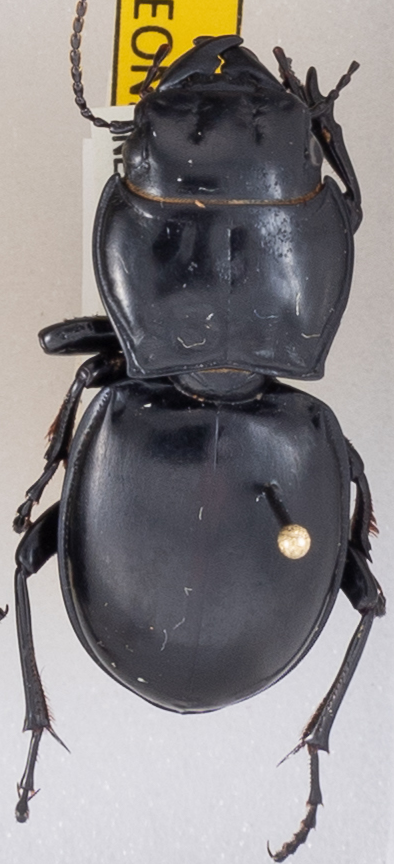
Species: Pasimachus californicus
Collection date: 2019-07-24
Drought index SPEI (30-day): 0.39
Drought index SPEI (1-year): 2.09
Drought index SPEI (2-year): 1.69